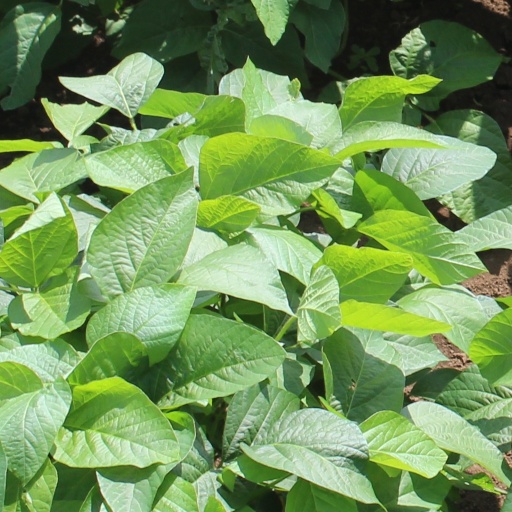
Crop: soybean